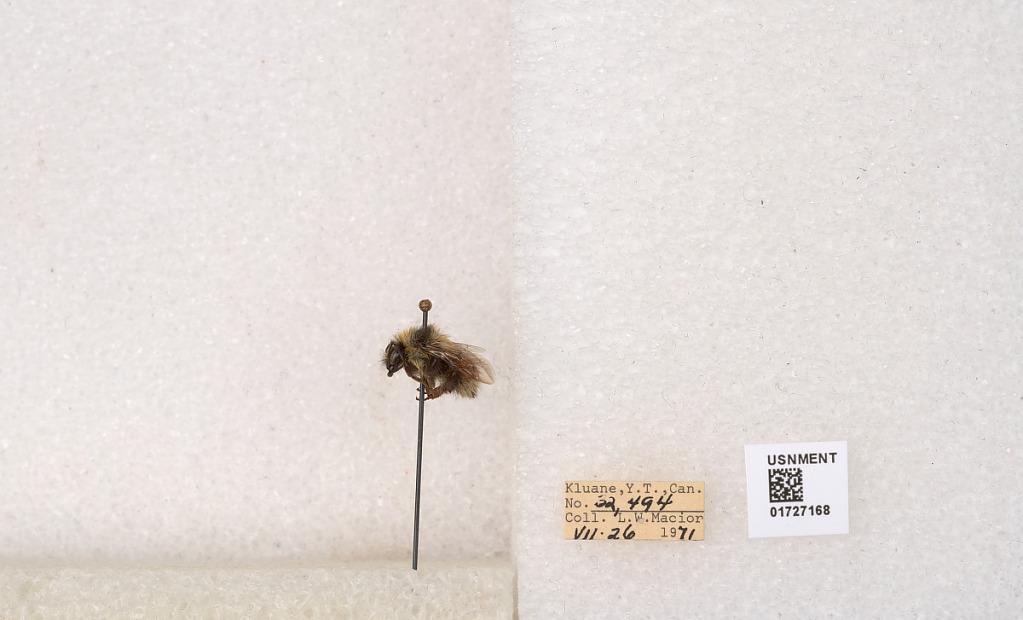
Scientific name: Bombus (Pyrobombus) sylvicola Kirby
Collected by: L. Macior
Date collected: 1971-7-26
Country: Canada
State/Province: Yukon Territory
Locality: Kluane National Park and Reserve
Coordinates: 60.7493, -139.504